Hard Drivin'

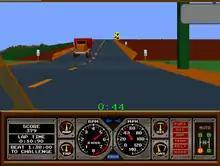
Arcade version screenshot

Players drive a sports car in a first-person perspective, navigating one to two laps around a stunt track for their best time while avoiding hazards such as vehicles and obstacles. If scoring in the top 10 during certain modes, the player races against the computer-controlled Phantom Photon car. A manual transmission mode includes a clutch pedal and the possibility of stalling the car, along with a vibrating haptic vibrating steering wheel.